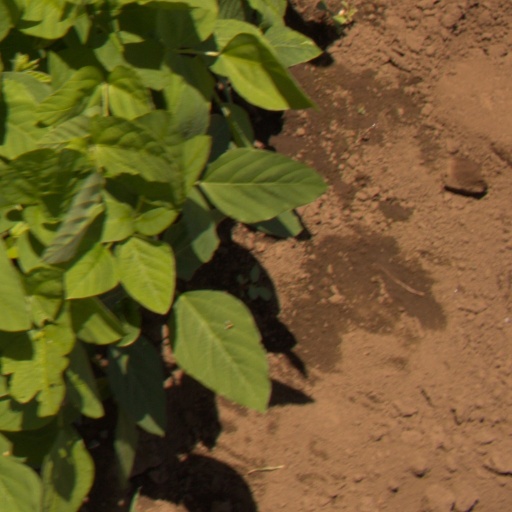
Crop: soybean